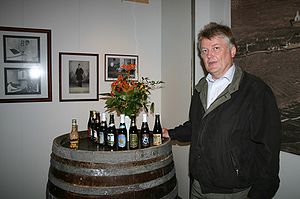
Föroya Bjór
Einar Waag
Föroya Bjór er navnet på et bryggeri på Færøerne og betyder Færøernes øl. Bryggeriet ligger i Klaksvík og er landets eneste siden 2007, hvor Restorffs Bryggjarí lukkede. Föroya Bjór producerer hovedsagelig til Færøerne, men der sælges dog øl flere steder i Danmark, mest i København, men også i byer så som Vejle, Aalborg og Århus.